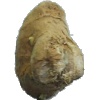
Label: Ginger Root 1